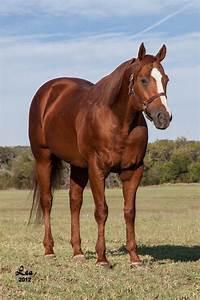
horse